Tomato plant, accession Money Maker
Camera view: vertical (180 deg); turntable rotation: 150 degrees
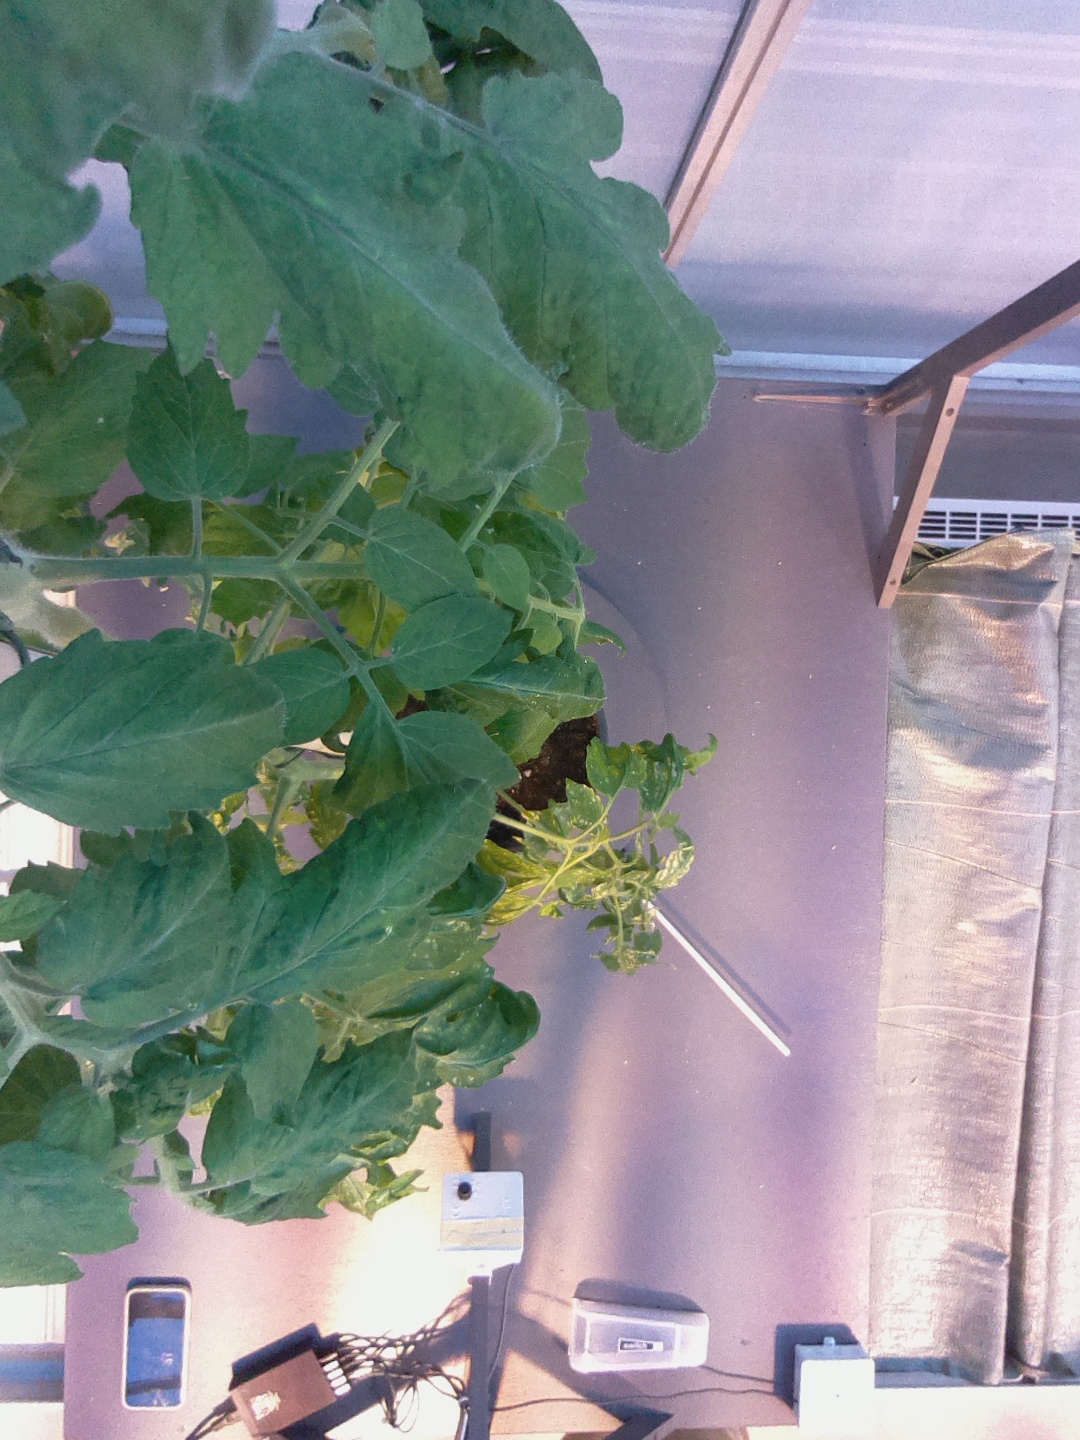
BBCH growth stage 70: Fruits at the main stem or branches visibles